I Used to Be Darker

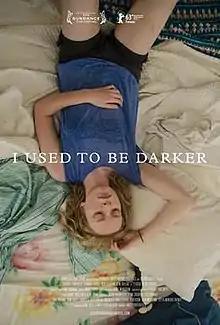
Theatrical release poster

I Used to Be Darker is a 2013 independent drama film set and shot in Maryland, the third feature film directed by Matthew Porterfield.